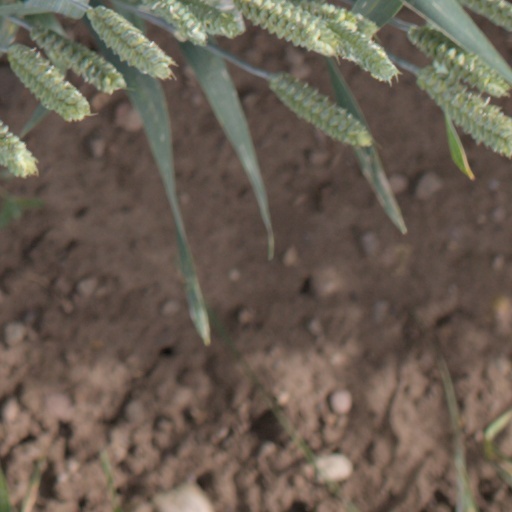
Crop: wheat